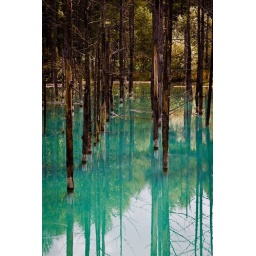
Another photo of Shirogane blue lake in Hokkiado. I love how the trees have been planted in such direct lines.